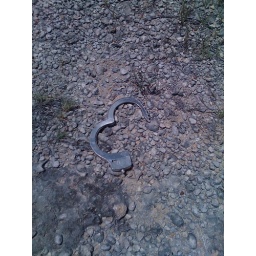
Found on the ground at the side of the road near Glen Rose, TX. There's probably a story here.